Ali bin Said of Zanzibar

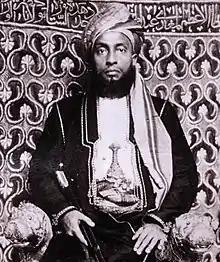
Ali bin Said in 1891

Sayyid Ali bin Said al-Busaidi, GCSI, (c. 1854 – March 5, 1893) was the fourth Sultan of Zanzibar. He ruled Zanzibar from February 13, 1890, to March 5, 1893. In June 1890 he was forced to accept a British protectorate over his dominions.